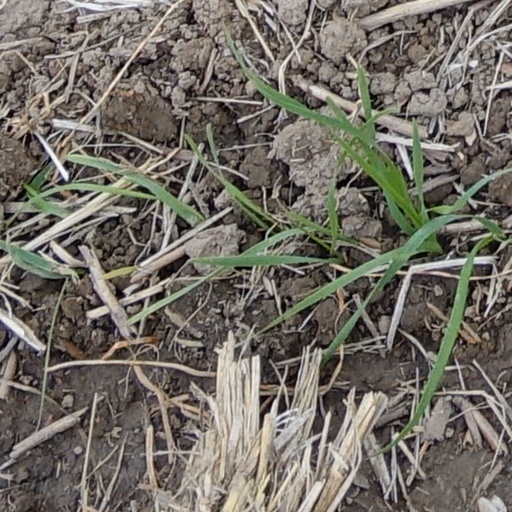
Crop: wheat